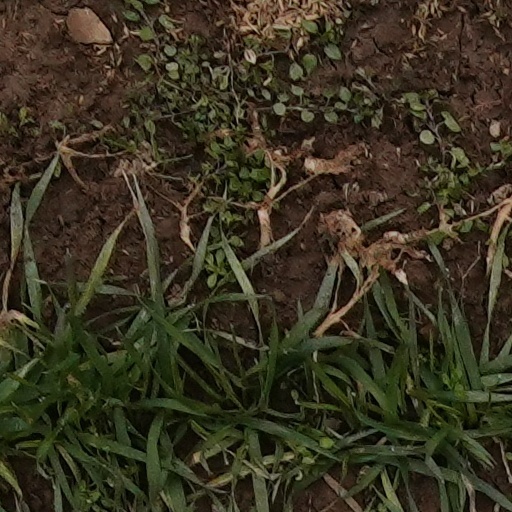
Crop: wheat